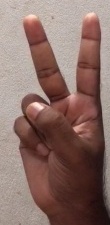
ASL sign: 2